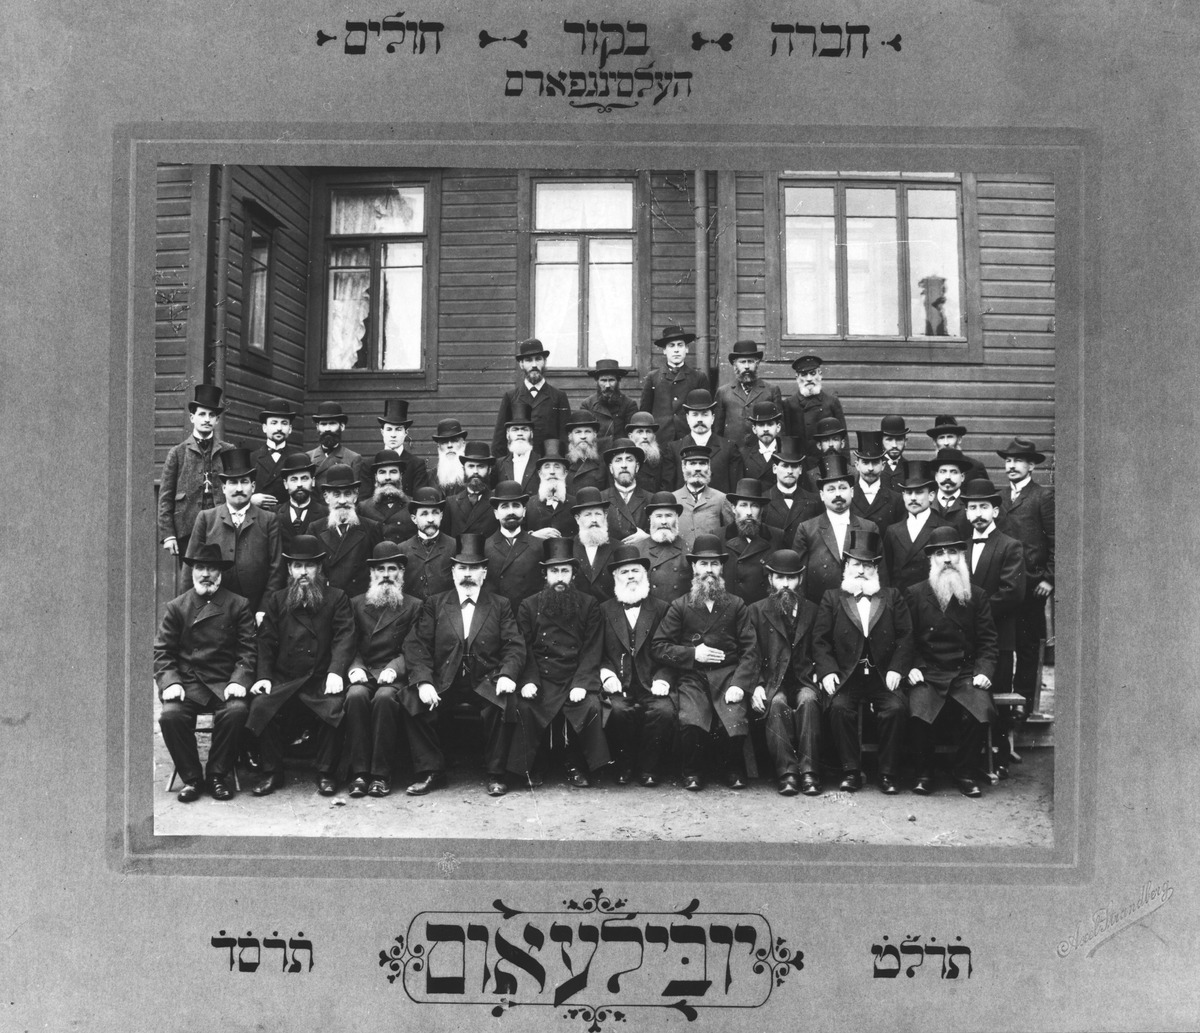
Helsingin Juutalaisen seurakunnan sairaskassayhdistyksen (Bicur cholim) jäseniä 25-vuotisjuhlavuonna
sisällön kuvaus: Helsingin Juutalaisen seurakunnan sairaskassayhdistyksen (Bicur cholim) jäseniä 25-vuotisjuhlavuonna.

Kuvassa alarivistä alkaen oikealta vasemmalle: Jakob Jakobovitsch, Izak Meier Seligson, Abraham(?) Slavatizky, Jakob Josef Kaffkin, Itska Polarsky, Rabbi Nathan Bukanz, Nochem Bonsdroff, Emanuel Fiedler, Meyer Levith, Mordechai Krepkin. Toisessa

rivissä

oikealta: David Abramovitsch, Abraham Imjack, Schleime Leffkovitsch, Israel Schapira/Berka Grünstein, Chaim Sirovitsch, Simon Fridman, Judel Pergament, Nathan Rubinstein, Isak Buchenstein, Sorach Rung. Kolmannessa rivissä oikealta: Schmuel

Strascheffsky, Schleime Rung, Nissan Strascheffsky, Binjamin Rung, Peretz Katzman, Chaim Hirsch Orscholik, Mordechai Linder, Mones Gornitz, Faivel Kafka, Josef Radsevitsch. Neljännessä rivissä oikealta: Moische Jankeloff, Mordechai Baran, Litman

Kersch,

Aron Drisin, Chaim Knopp, Pesach Abramovitsch, Haim Nadbornik, Haim Mattsoff (Mazliach), Mendel Fogel, Moses Skurnik, David Waprinsky, Meische Hirsch Smolensky, Moses Rung. Viidennessä rivissä oikealta: Hirsch Scheiman, Abram Schultz, Abraham Stiller,

Jehoshua Stein, Moshe Rakevitsch. Kuvasta puuttuvat Moische Leib Engel, Jac Weinstein, Tobias Weinstein. mustavalkoinen
Ajankohta: kuvausaika 1904
Aiheet: Helsingin juutalainen seurakunta, venäläisyys, venäläiset, uskonnot juutalaisuus, avustuskassat sairauskassat, sosiaalinen vastuu, miehet pukeutuminen vaatteet, parrat